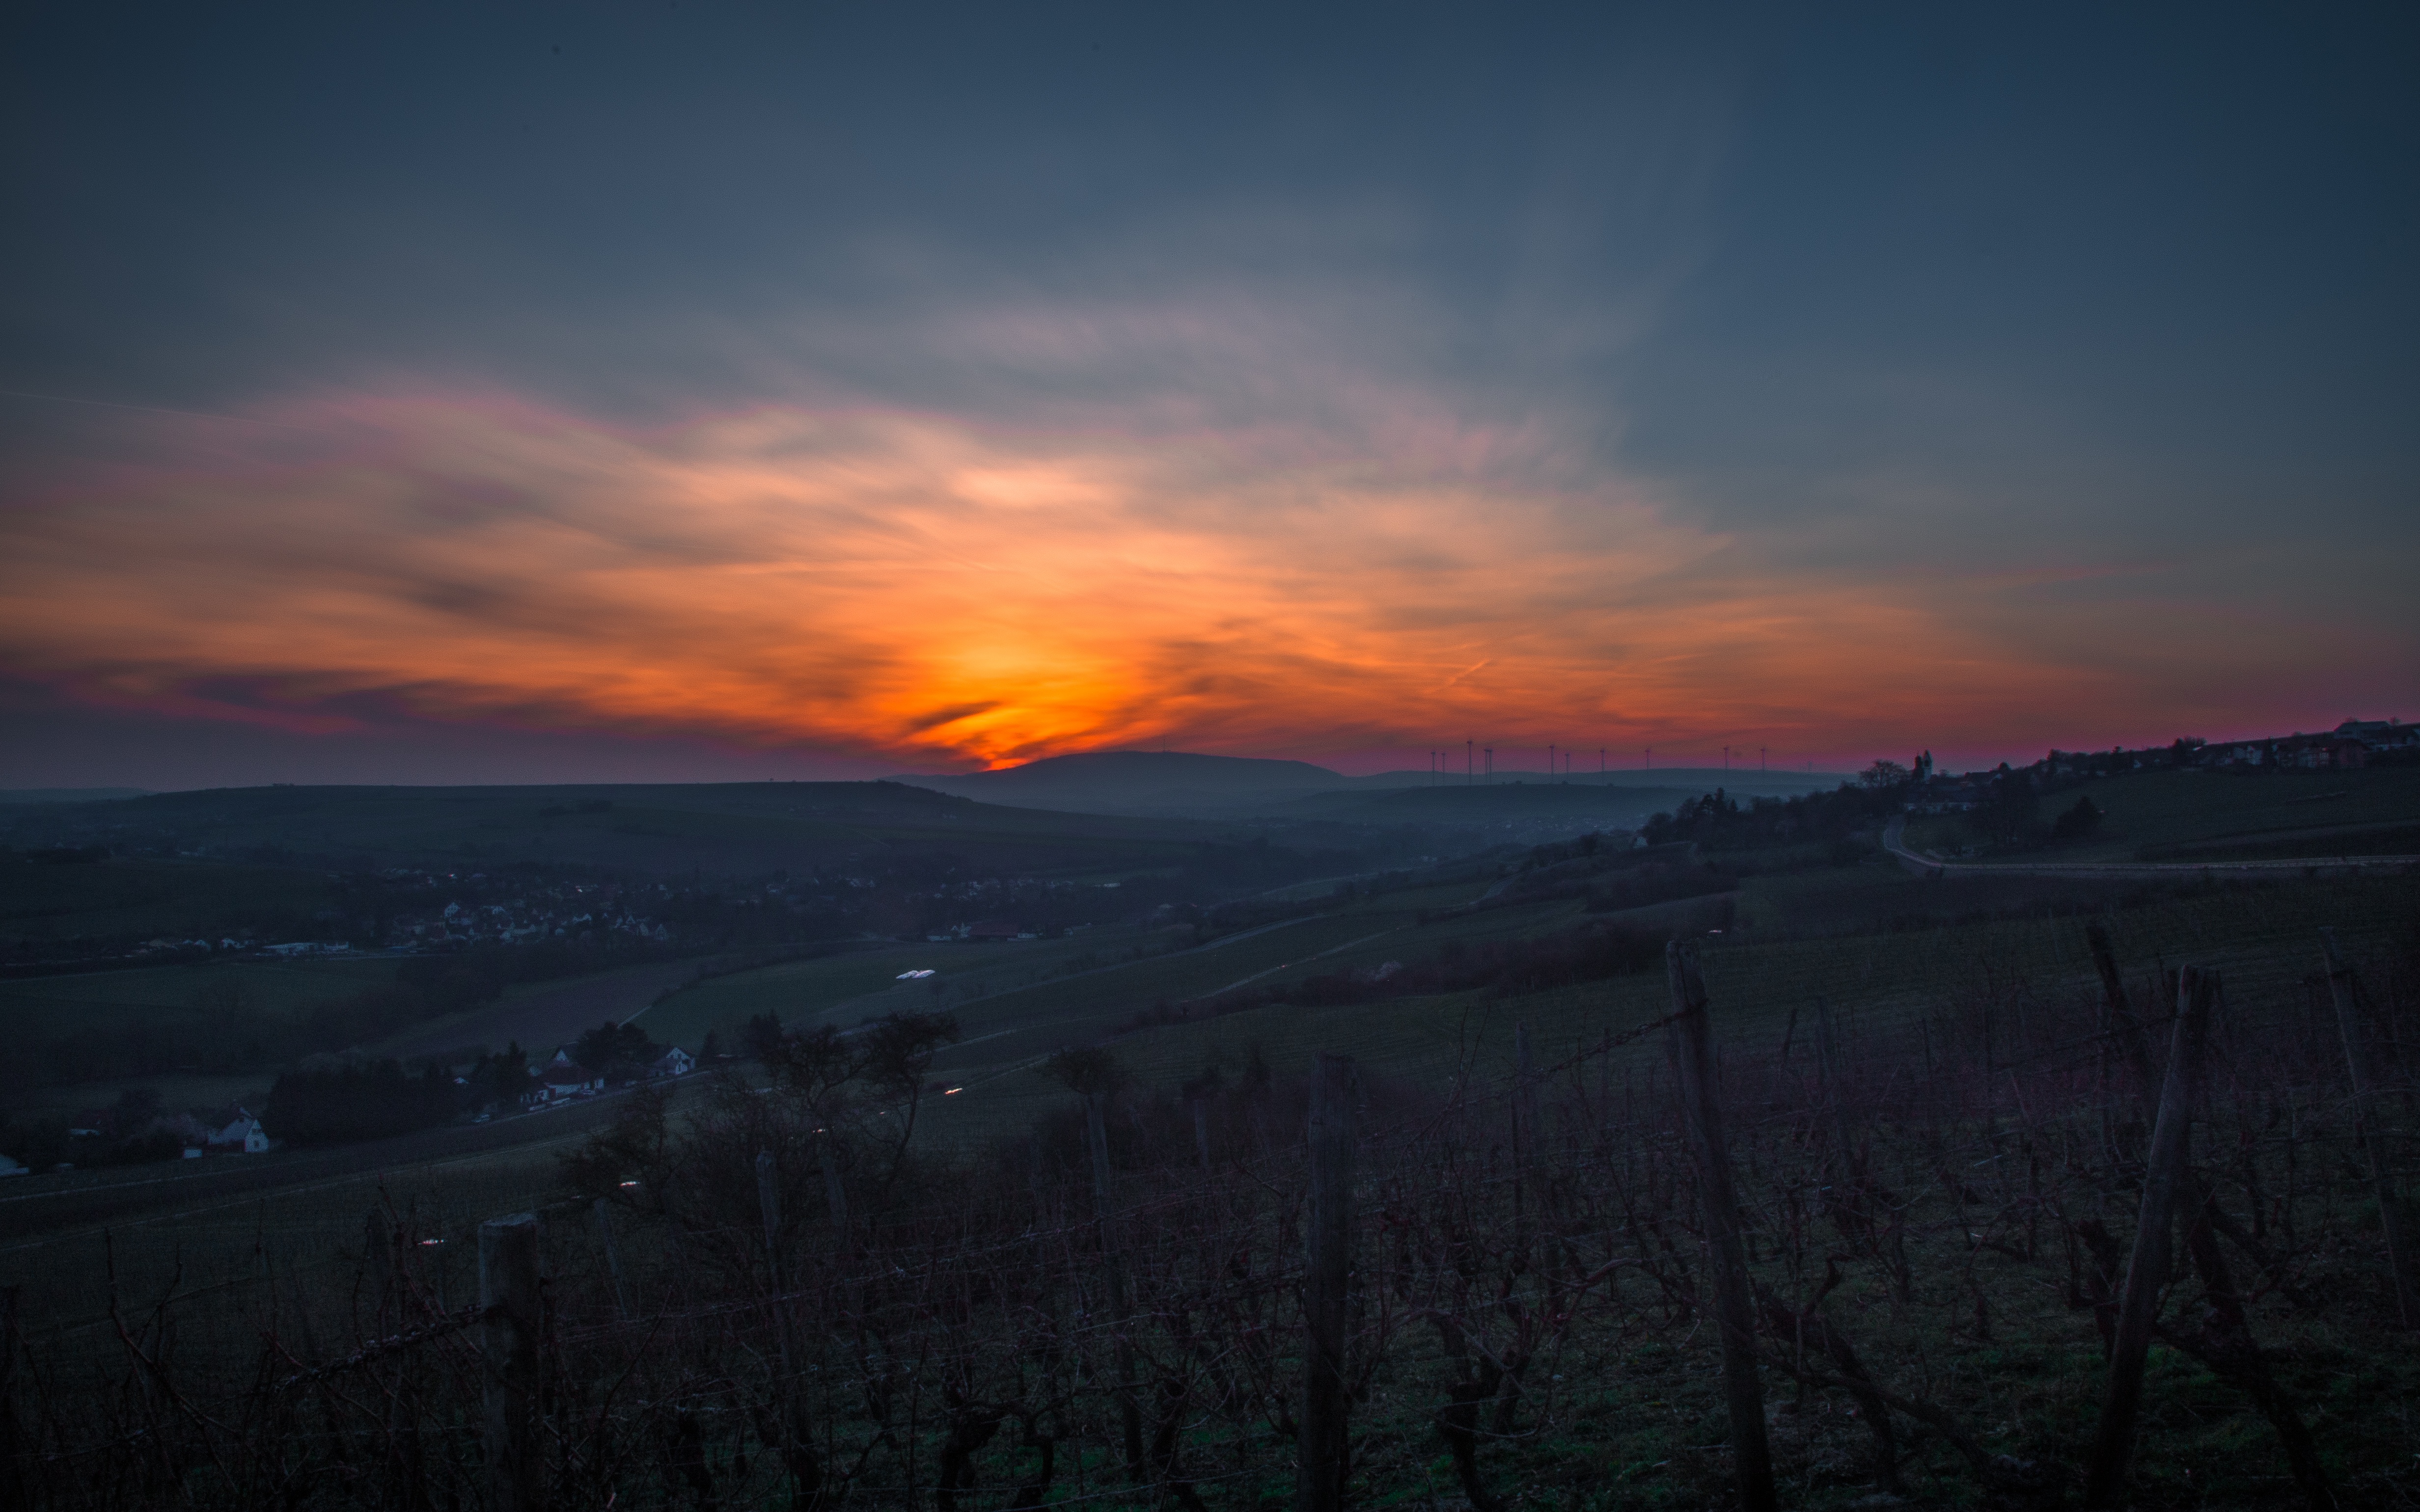
horizon, mountain, snow, cloud, sky, sun, sunrise, sunset, sunlight, morning, hill, dawn, atmosphere, dusk, evening, weather, afterglow, atmospheric phenomenon, mountainous landforms